Rino Tirikatene

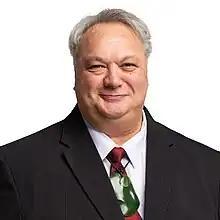
Tirikatene in 2023

Rino Tirikatene (born 1972) is a New Zealand Labour Party politician and a former member of the House of Representatives. He comes from a family with a strong political history.